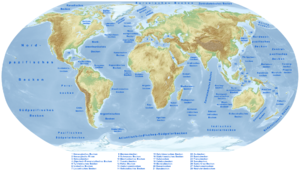
Carte des bassins océaniques. Notez que le bassin de Mer Baltique (3) n'est pas un bassin océanique mais un bassin de la mer épicontinentale.
Un bassin océanique est un terme générique qui désigne des dépressions sous-marines de grandes tailles, pas nécessairement fermées sur tous leurs côtés. Se situant au-delà du plateau et du talus continental, il est formé de la plaine abyssale et la crête médio-océanique.
Le relief est la forte variation verticale d'une surface solide, soit positivement, en saillie, soit négativement, en creux. Ce mot est souvent employé pour caractériser la forme de la lithosphère terrestre.